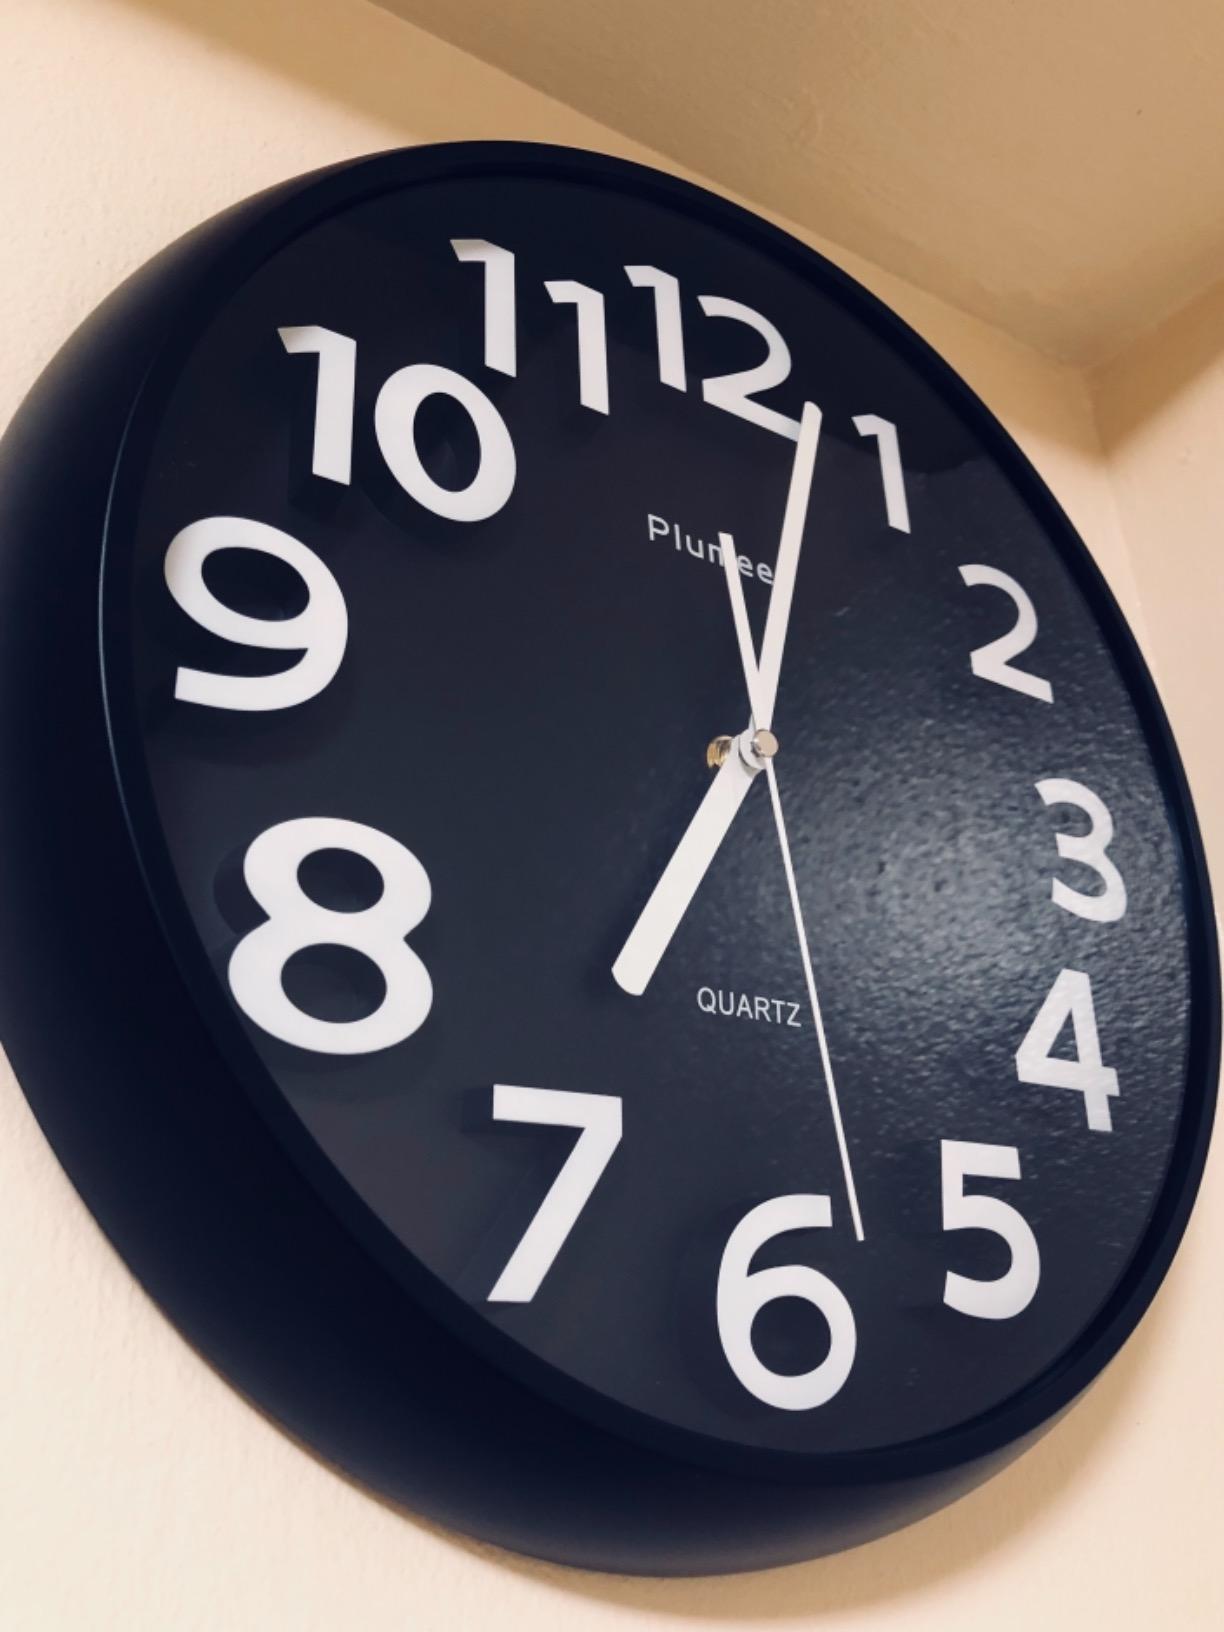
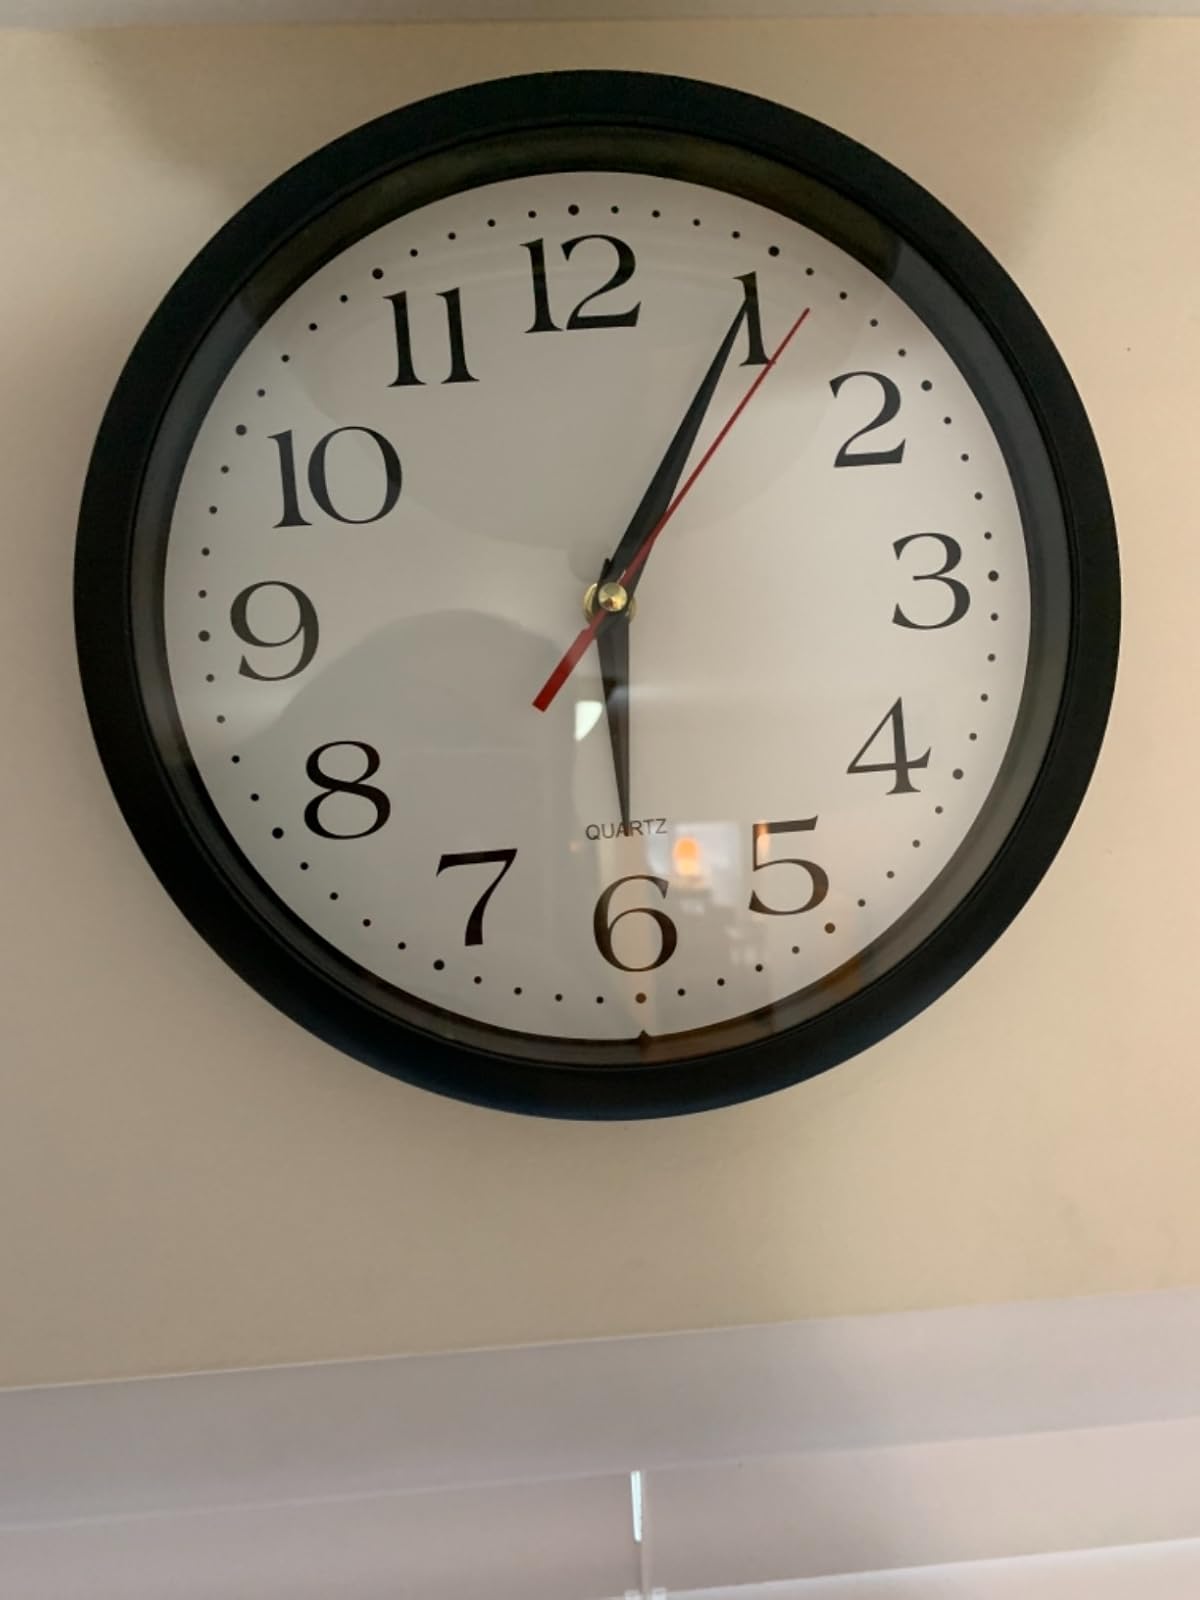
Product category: clock
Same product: no